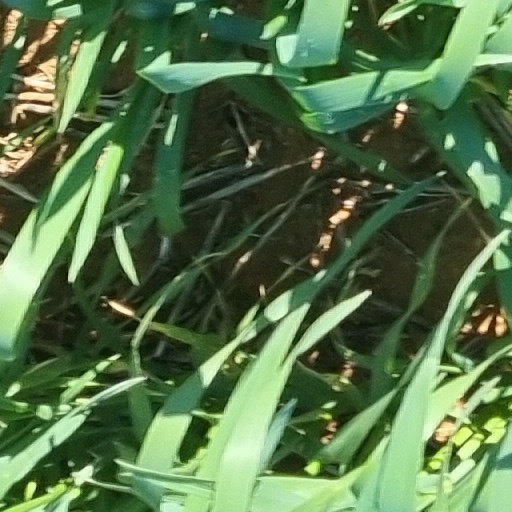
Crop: wheat